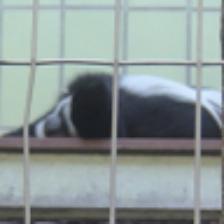
Label: NonHuman